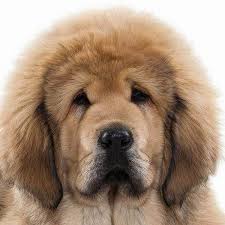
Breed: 205-n000030-Tibetan_mastiff